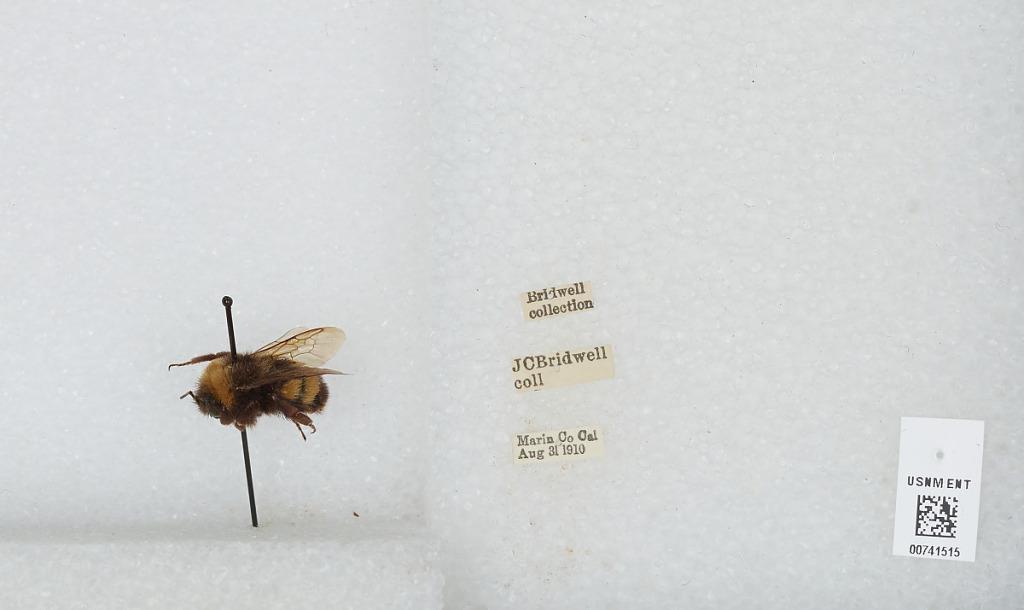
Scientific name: Bombus (Bombus) occidentalis Greene
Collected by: J. Bridwell
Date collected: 1910-8-31
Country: United States
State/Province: California
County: Marin
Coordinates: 38.03, -122.73